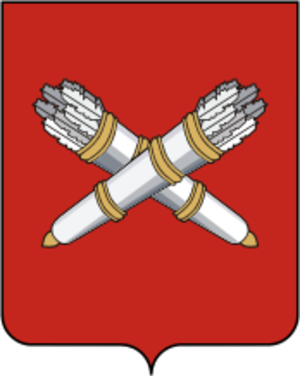
Belebeï est une ville de la république de Bachkirie, en Russie, et le centre administratif du raïon Belebeïevski. Sa population s'élevait à 59 137 habitants en 2019.